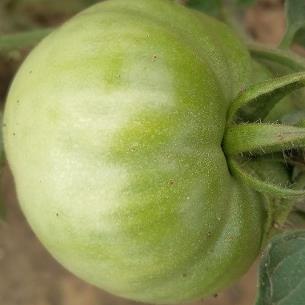
Crop: Tomato
Condition: healthy-fruit